Wylie G. Woodruff

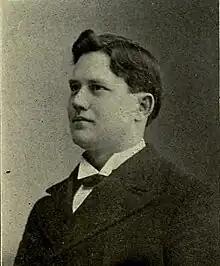
Woodruff in 1898 as the head football coach at Kansas

Wylie Glidden Woodruff (March 4, 1866 – June 21, 1930) was an American football player and coach. He played guard at the University of Pennsylvania under his older brother, George Washington Woodruff. He was selected to the 1896 College Football All-America Team during his senior year. After graduation, he served as the head coach at the University of Kansas from 1897 to 1898, compiling a record of 15–4.